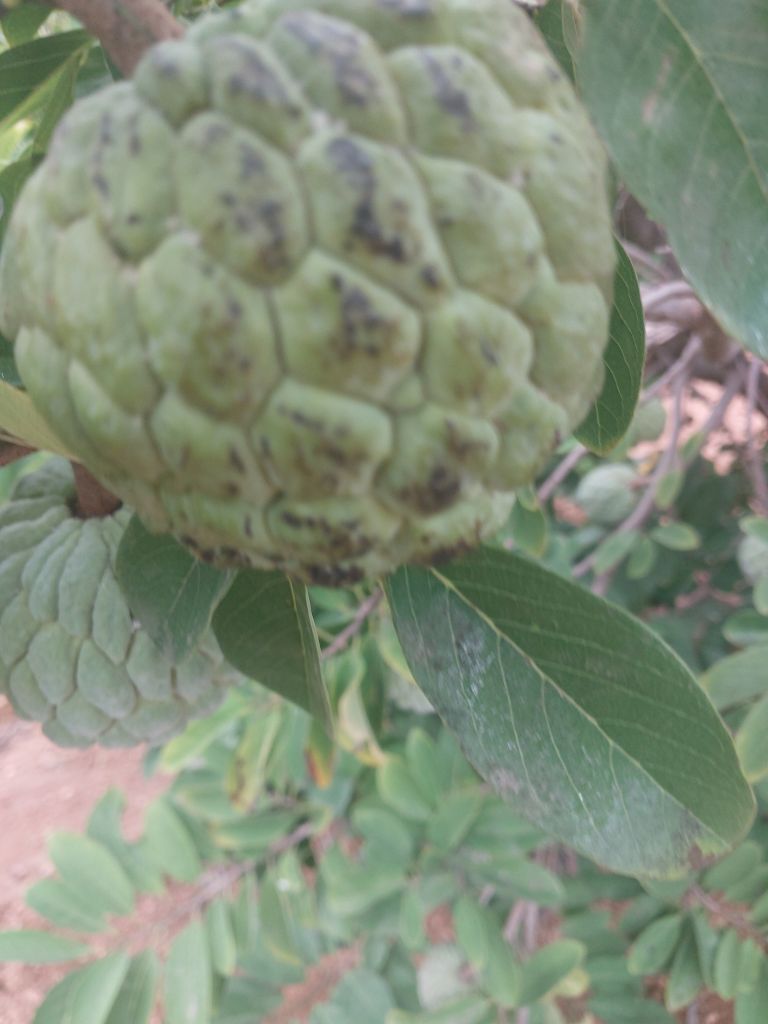
Disease label: Blank Canker